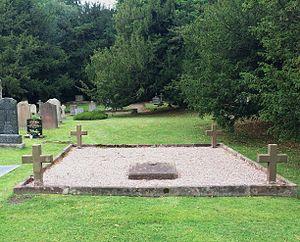
Sir Richard Grosvenor, 1ᵉʳ Baronnet était un homme politique anglais qui a siégé à la Chambre des Communes à divers moments entre 1621 et 1629. Il est l'ancêtre des Ducs de Westminster.
Richard Grosvenor, 1ᵉʳ comte Grosvenor, connu comme Sir Richard Grosvenor, baronnet entre 1755 et 1761 et Lord Grosvenor entre 1761 et 1784, est un aristocrate britannique, propriétaire de chevaux de course et collectionneur d'art. Il fut créé baron Grosvenor en 1761 et en 1784, est devenu à la fois le vicomte de Belgrave et comte Grosvenor.